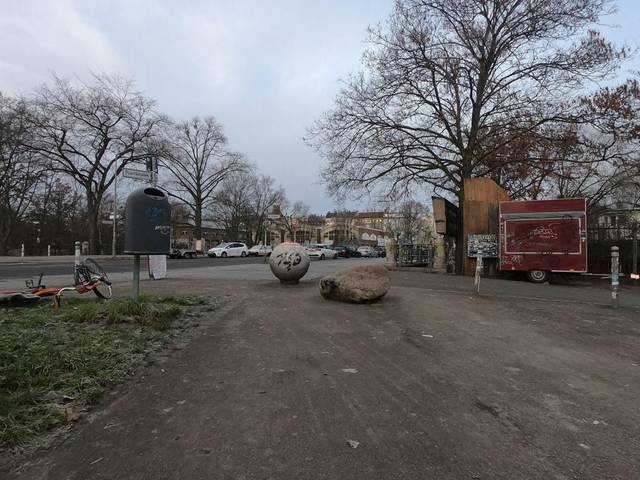
Region: Germany
Coordinates: 52.497, 13.45